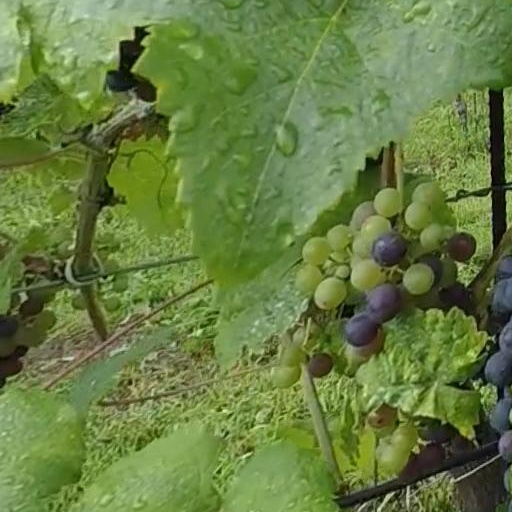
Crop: grape